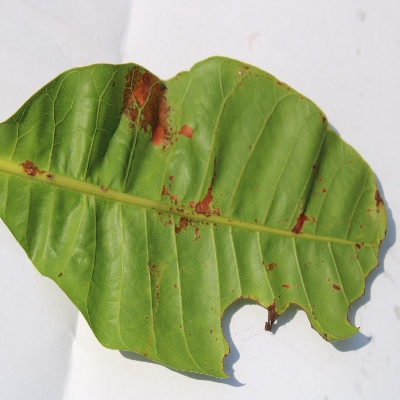
Crop: Cashew
Condition: leaf miner